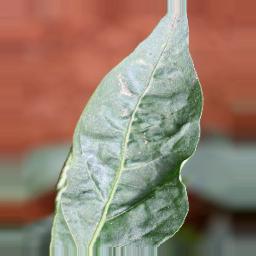
Label: mites_and_trips